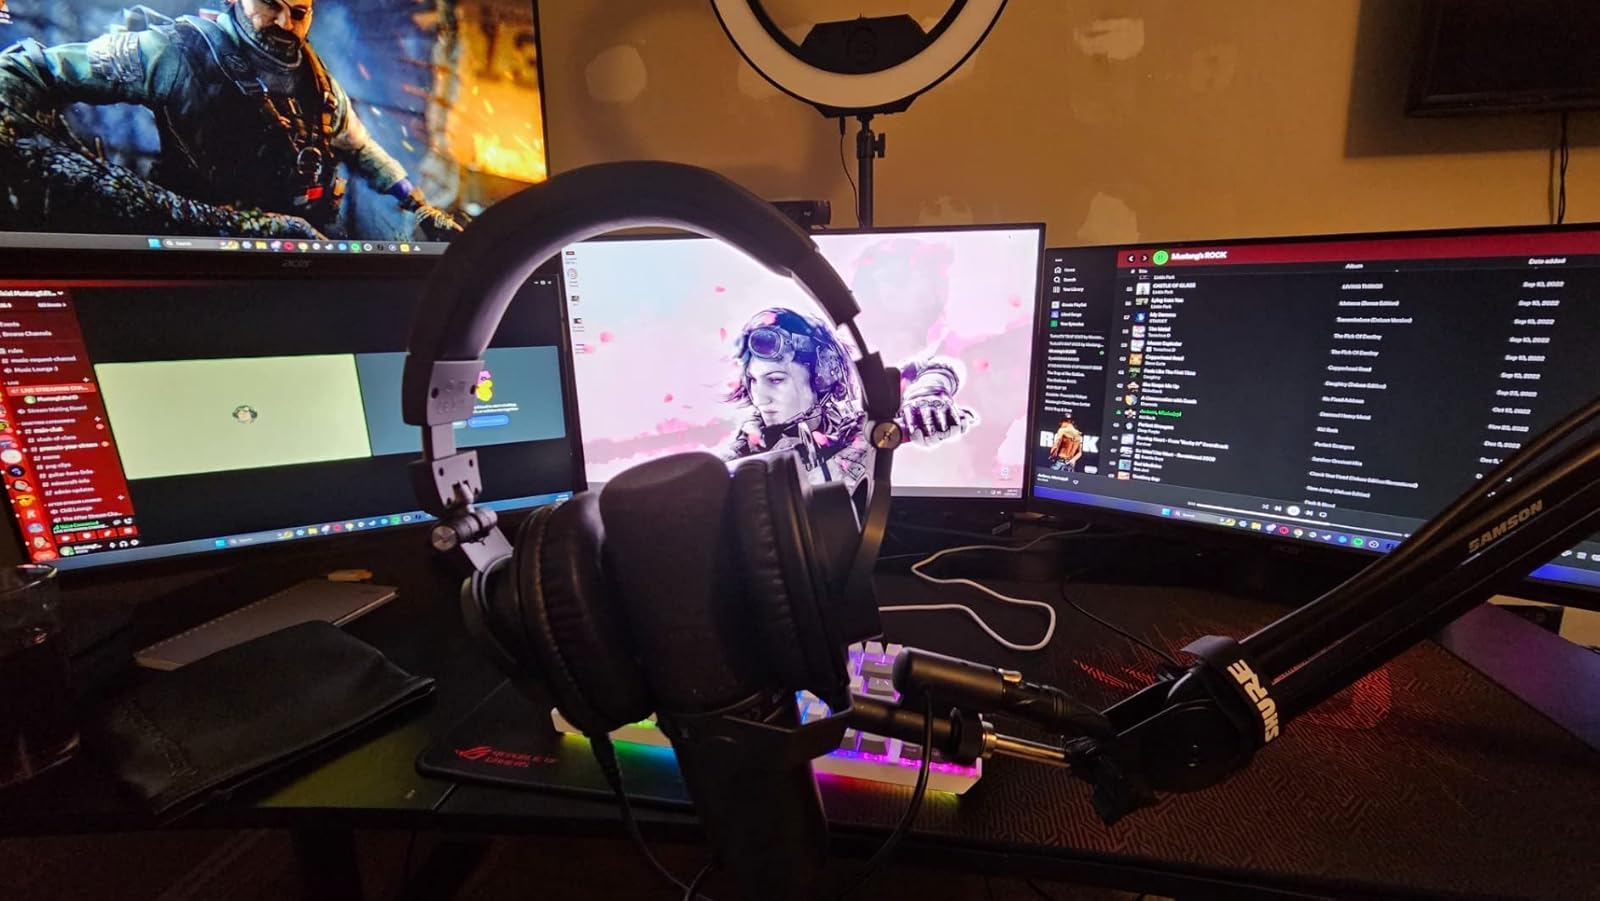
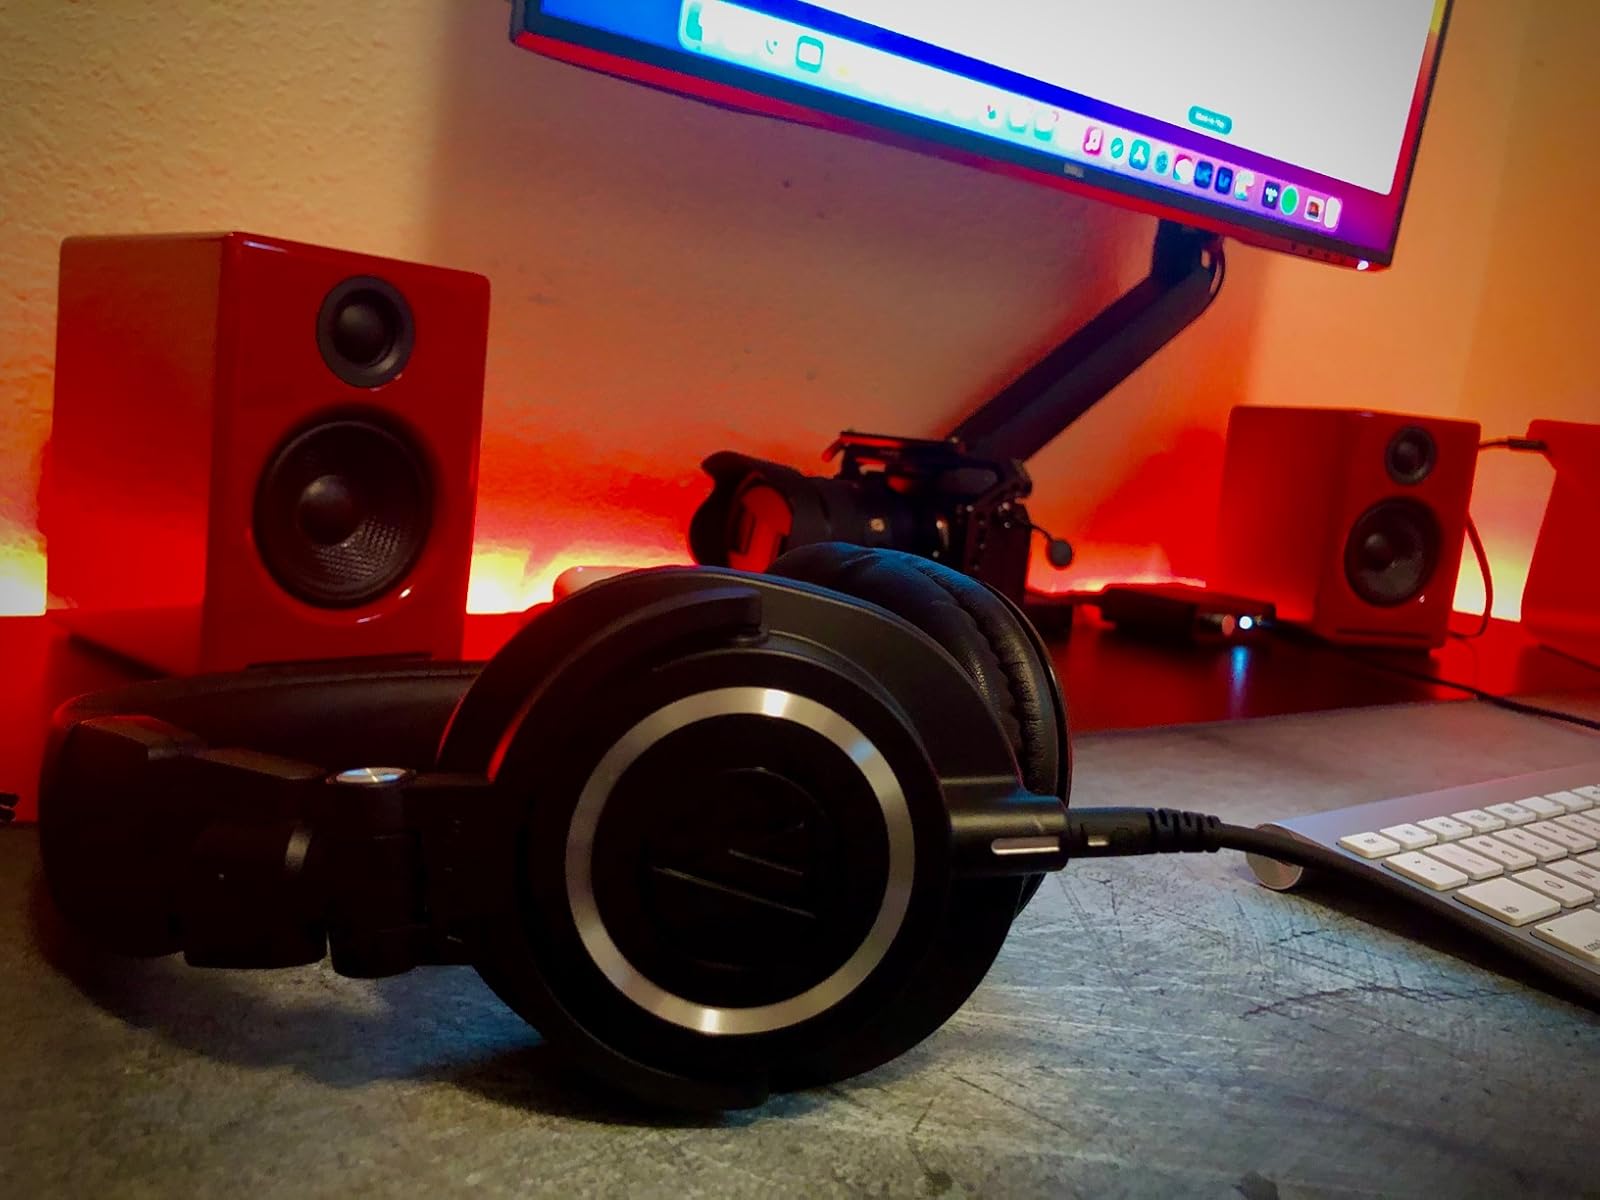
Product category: headphones
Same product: yes